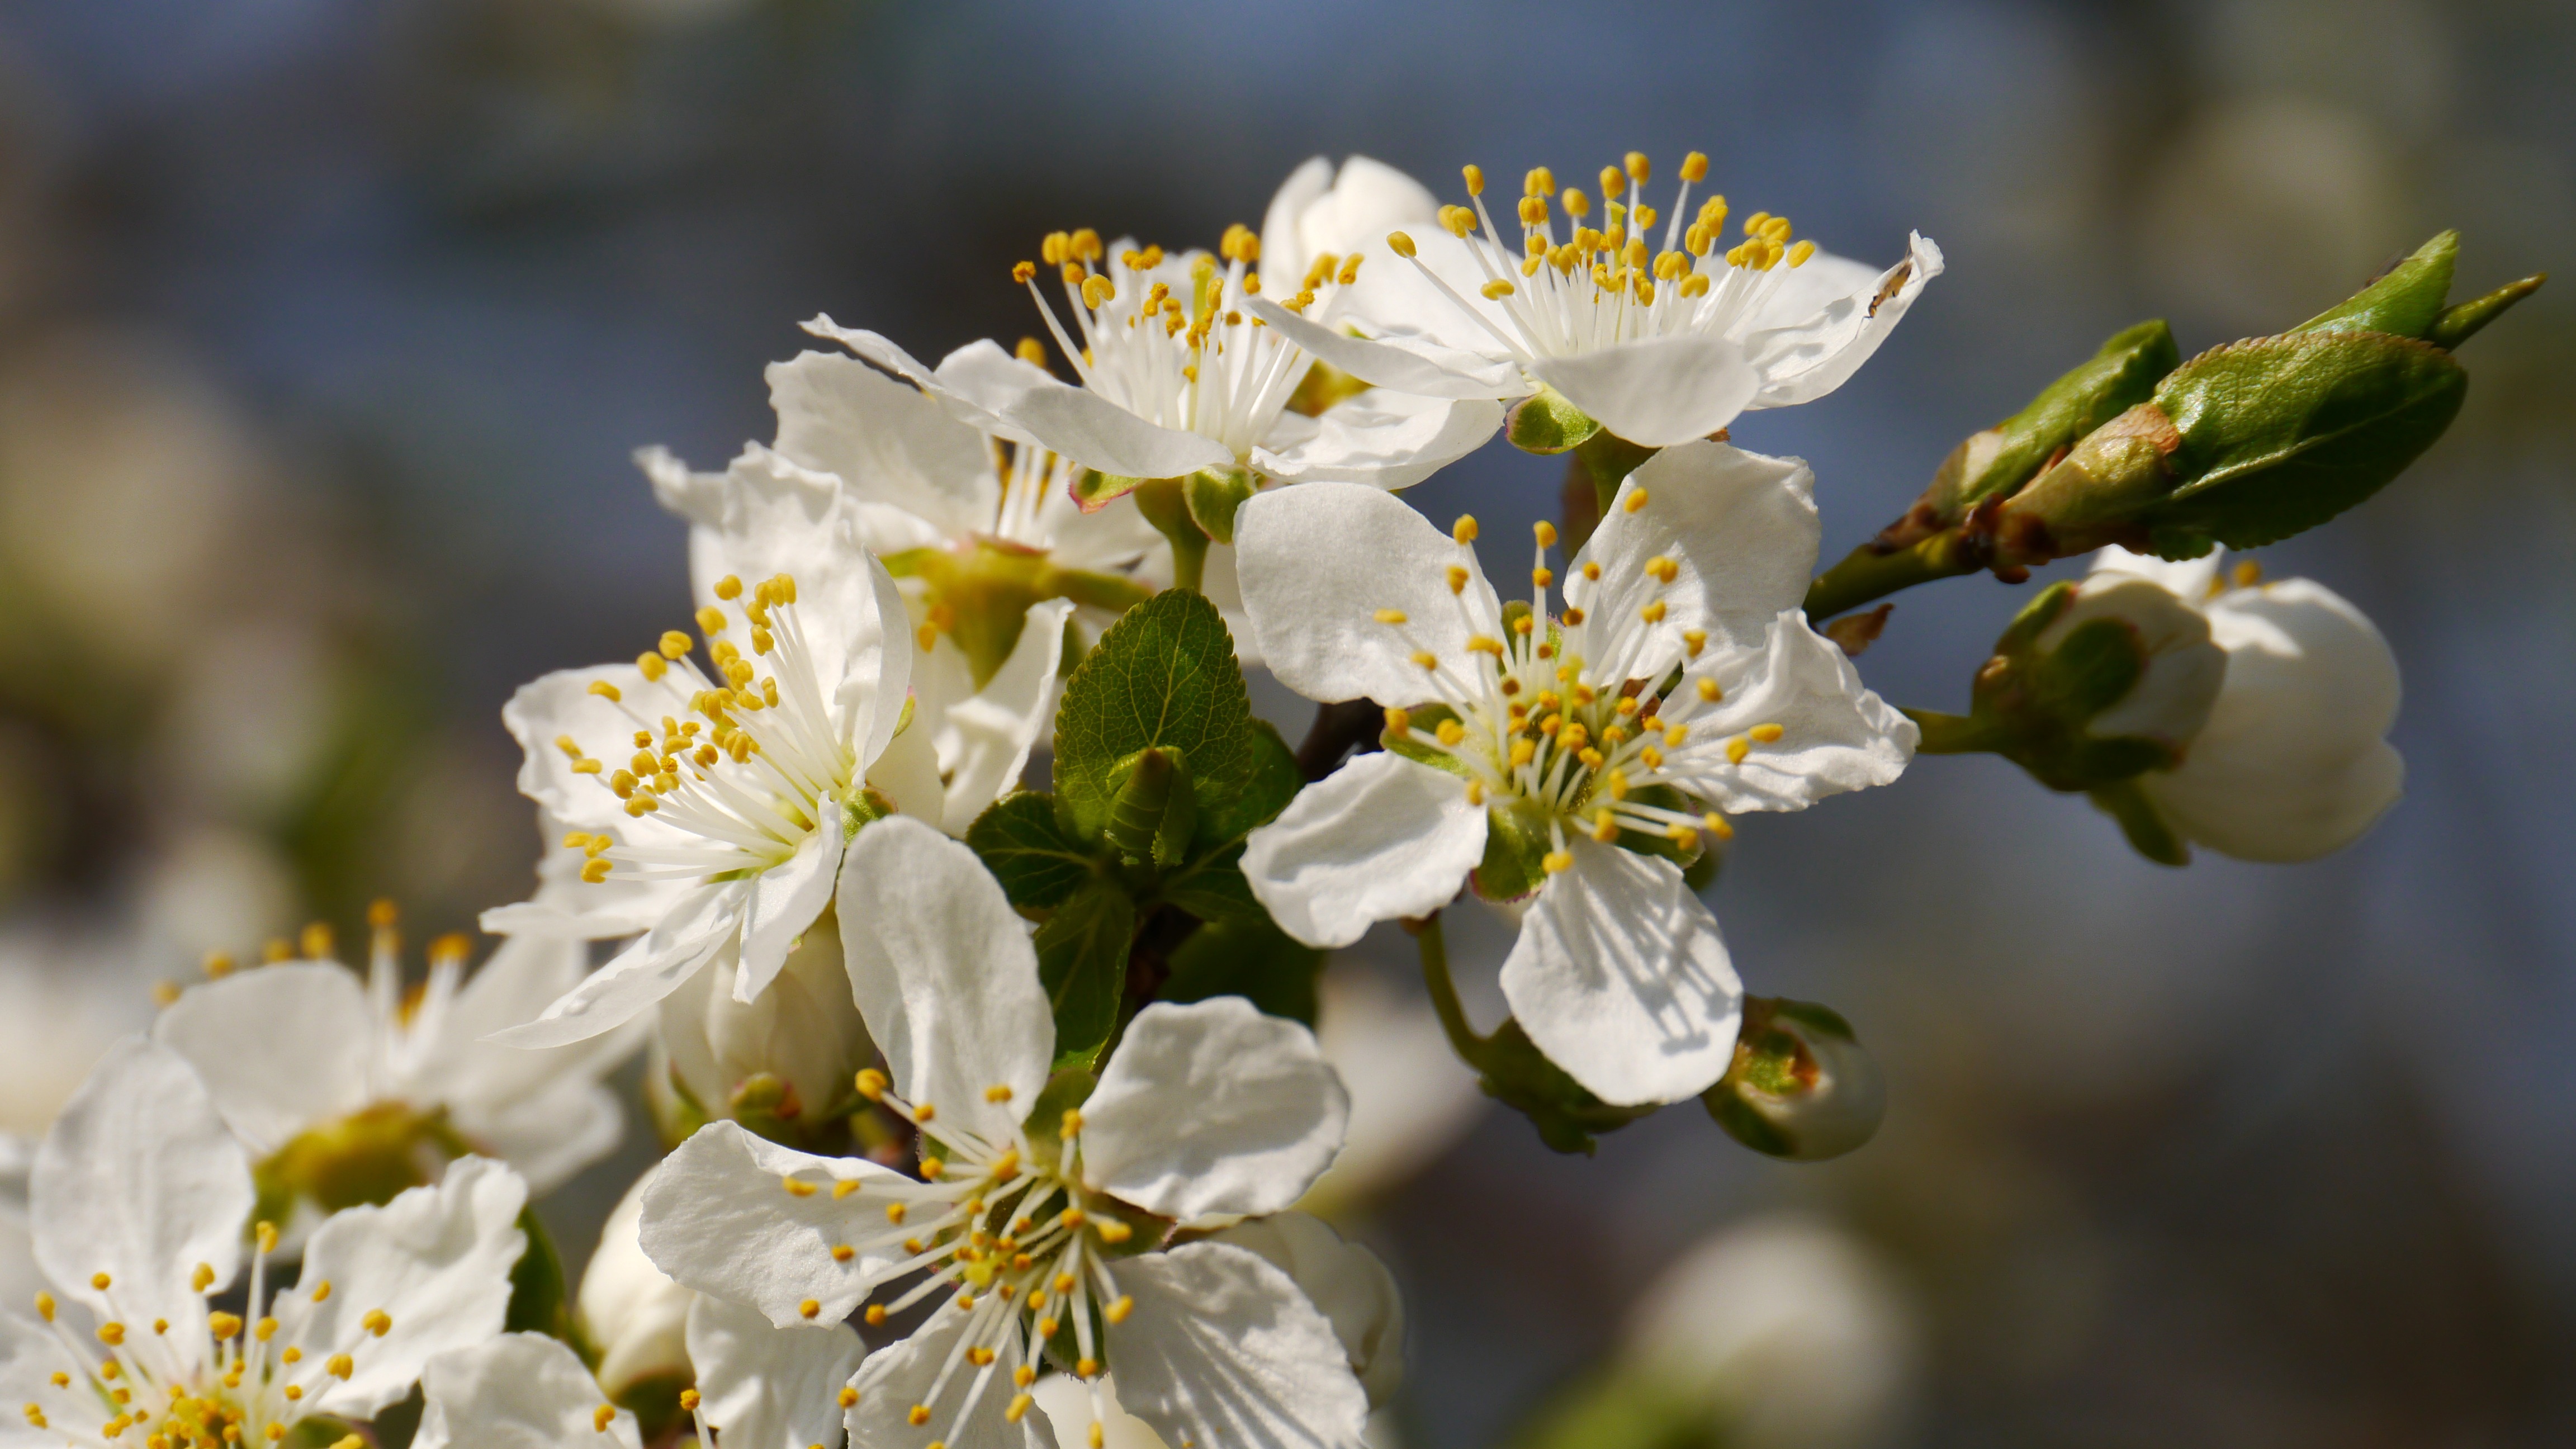
nature, branch, blossom, plant, sunshine, fruit, flower, food, spring, produce, botany, flora, wildflower, close up, shrub, macro photography, flowering plant, rose family, land plant, the spring messengers